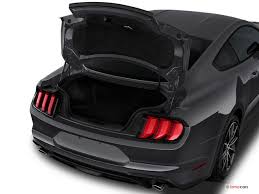
Vehicle type: Cars